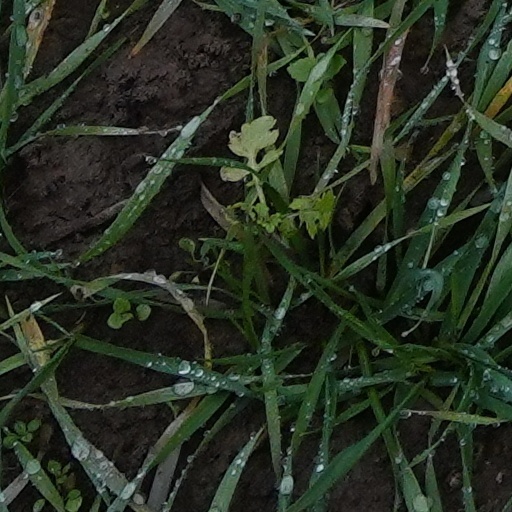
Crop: wheat